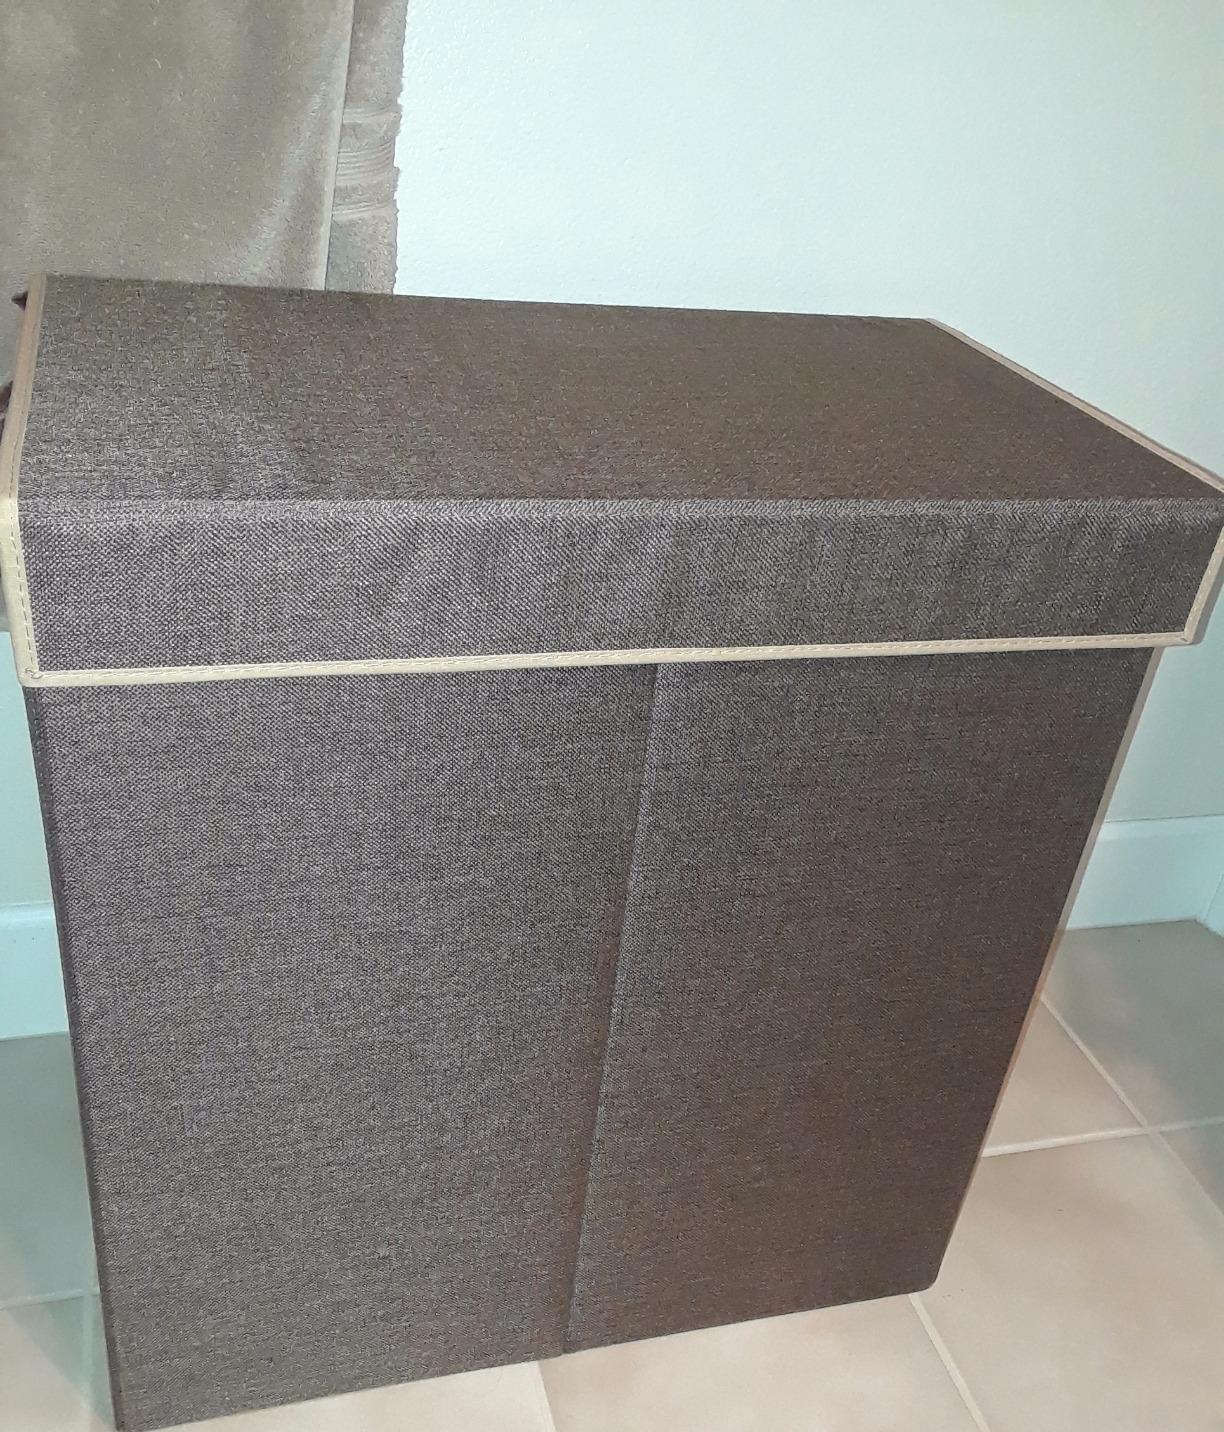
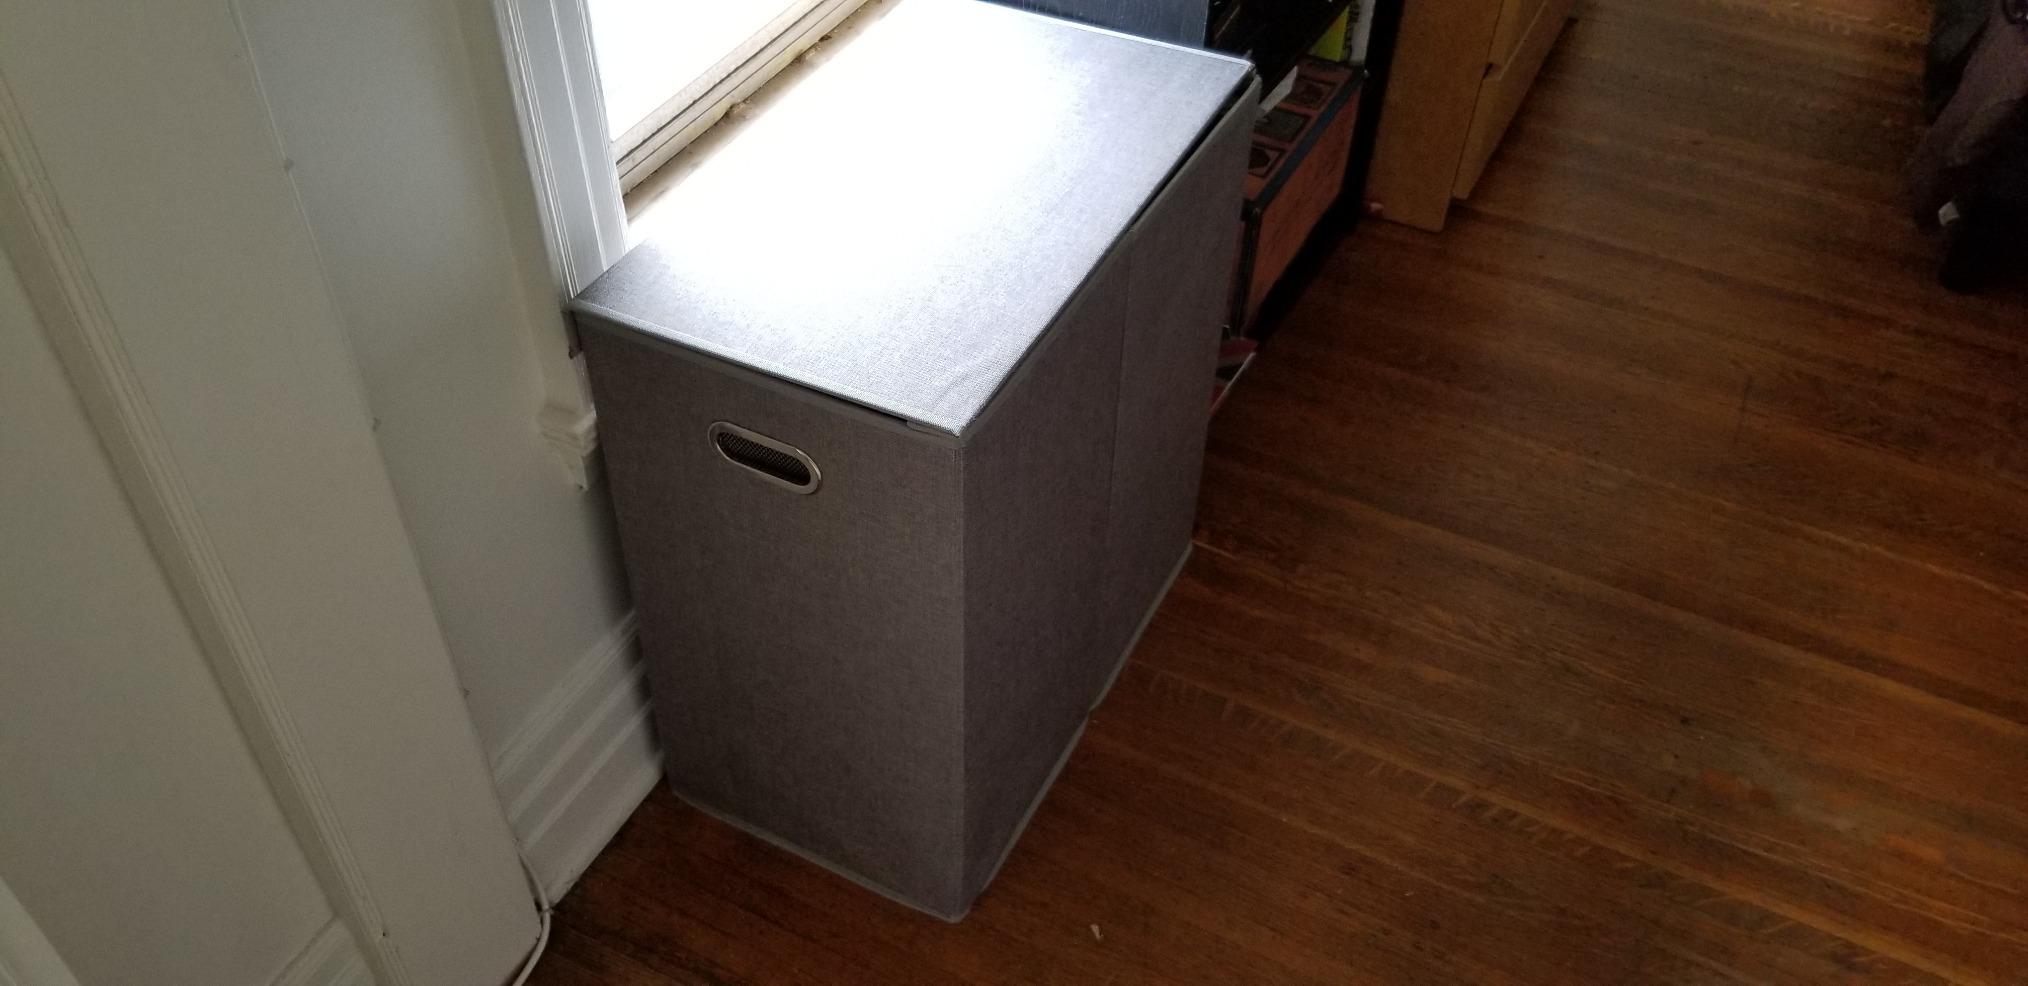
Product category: items_hamper
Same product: no